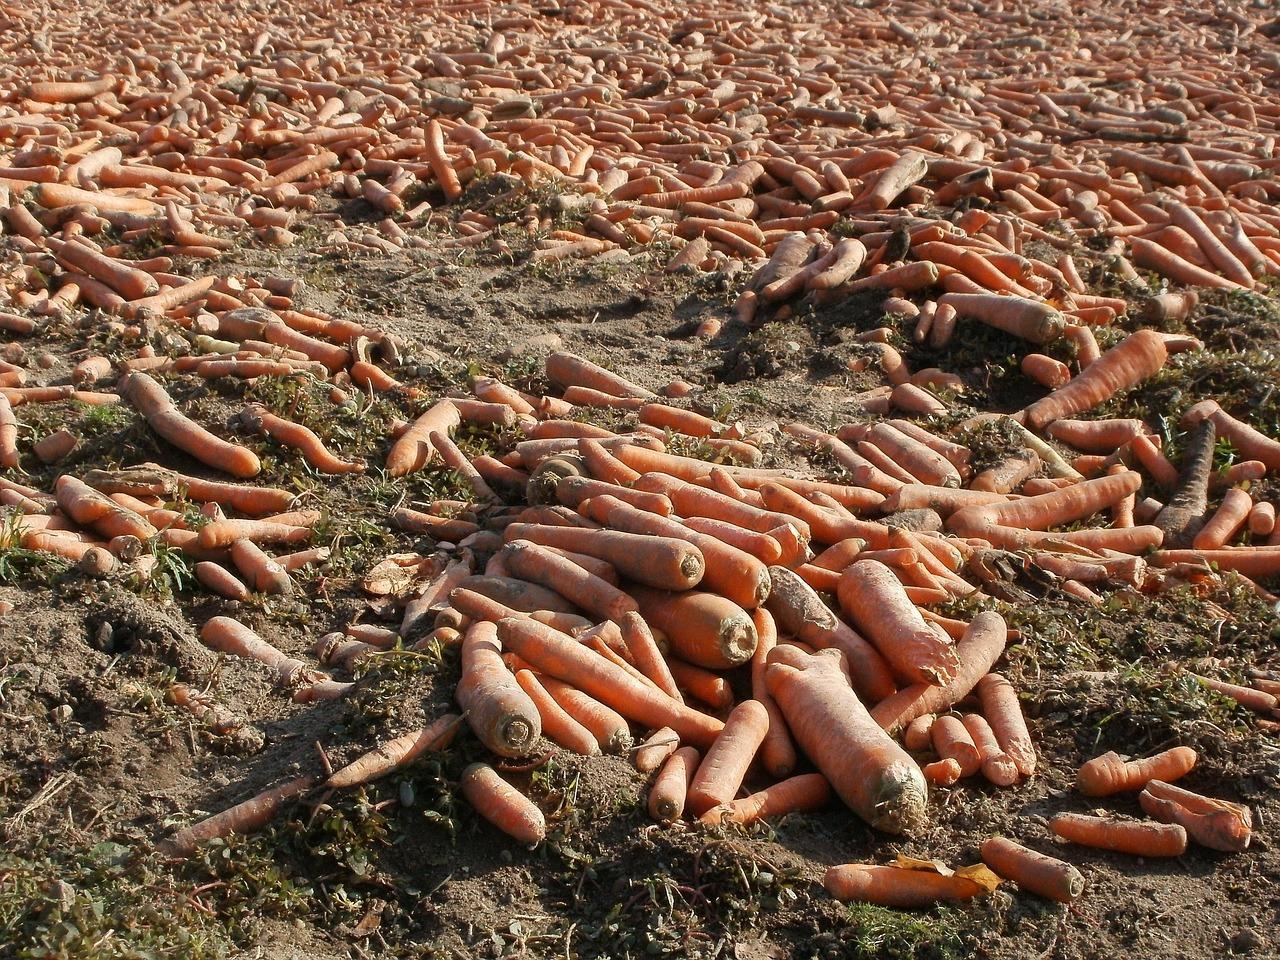
Zao la biashara   la k aroti  zilizokomaa vizuri baada ya kuvunwa shambani, zikiwa zimetandazwa sehemu ya wazi katika eneo la shamba, kwa ajili ya kukauka na kuandaliwa vizuri ili kuchambuliwa na kwenda kupakiwa vizuri, kwa ajili ya kwenda kuuzwa kwenye masoko mbalimbali makubwa na madogo.